Absoft

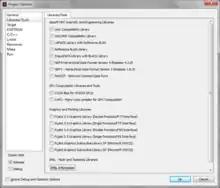
Screen shot from Absoft IDE, showing the libraries that are available for integration into the compiler by checking the appropriate box

All of these packages are included in the IDE and fully integrated into the compiler. Cost is included in purchase price except IMSL and GINO or Winteracter, which are sold separately. Installed packages can be selected for inclusion in a build by checkboxes on a tab on the Project Options menu as illustrated in the screen shot to the right. Some of these are detailed below.